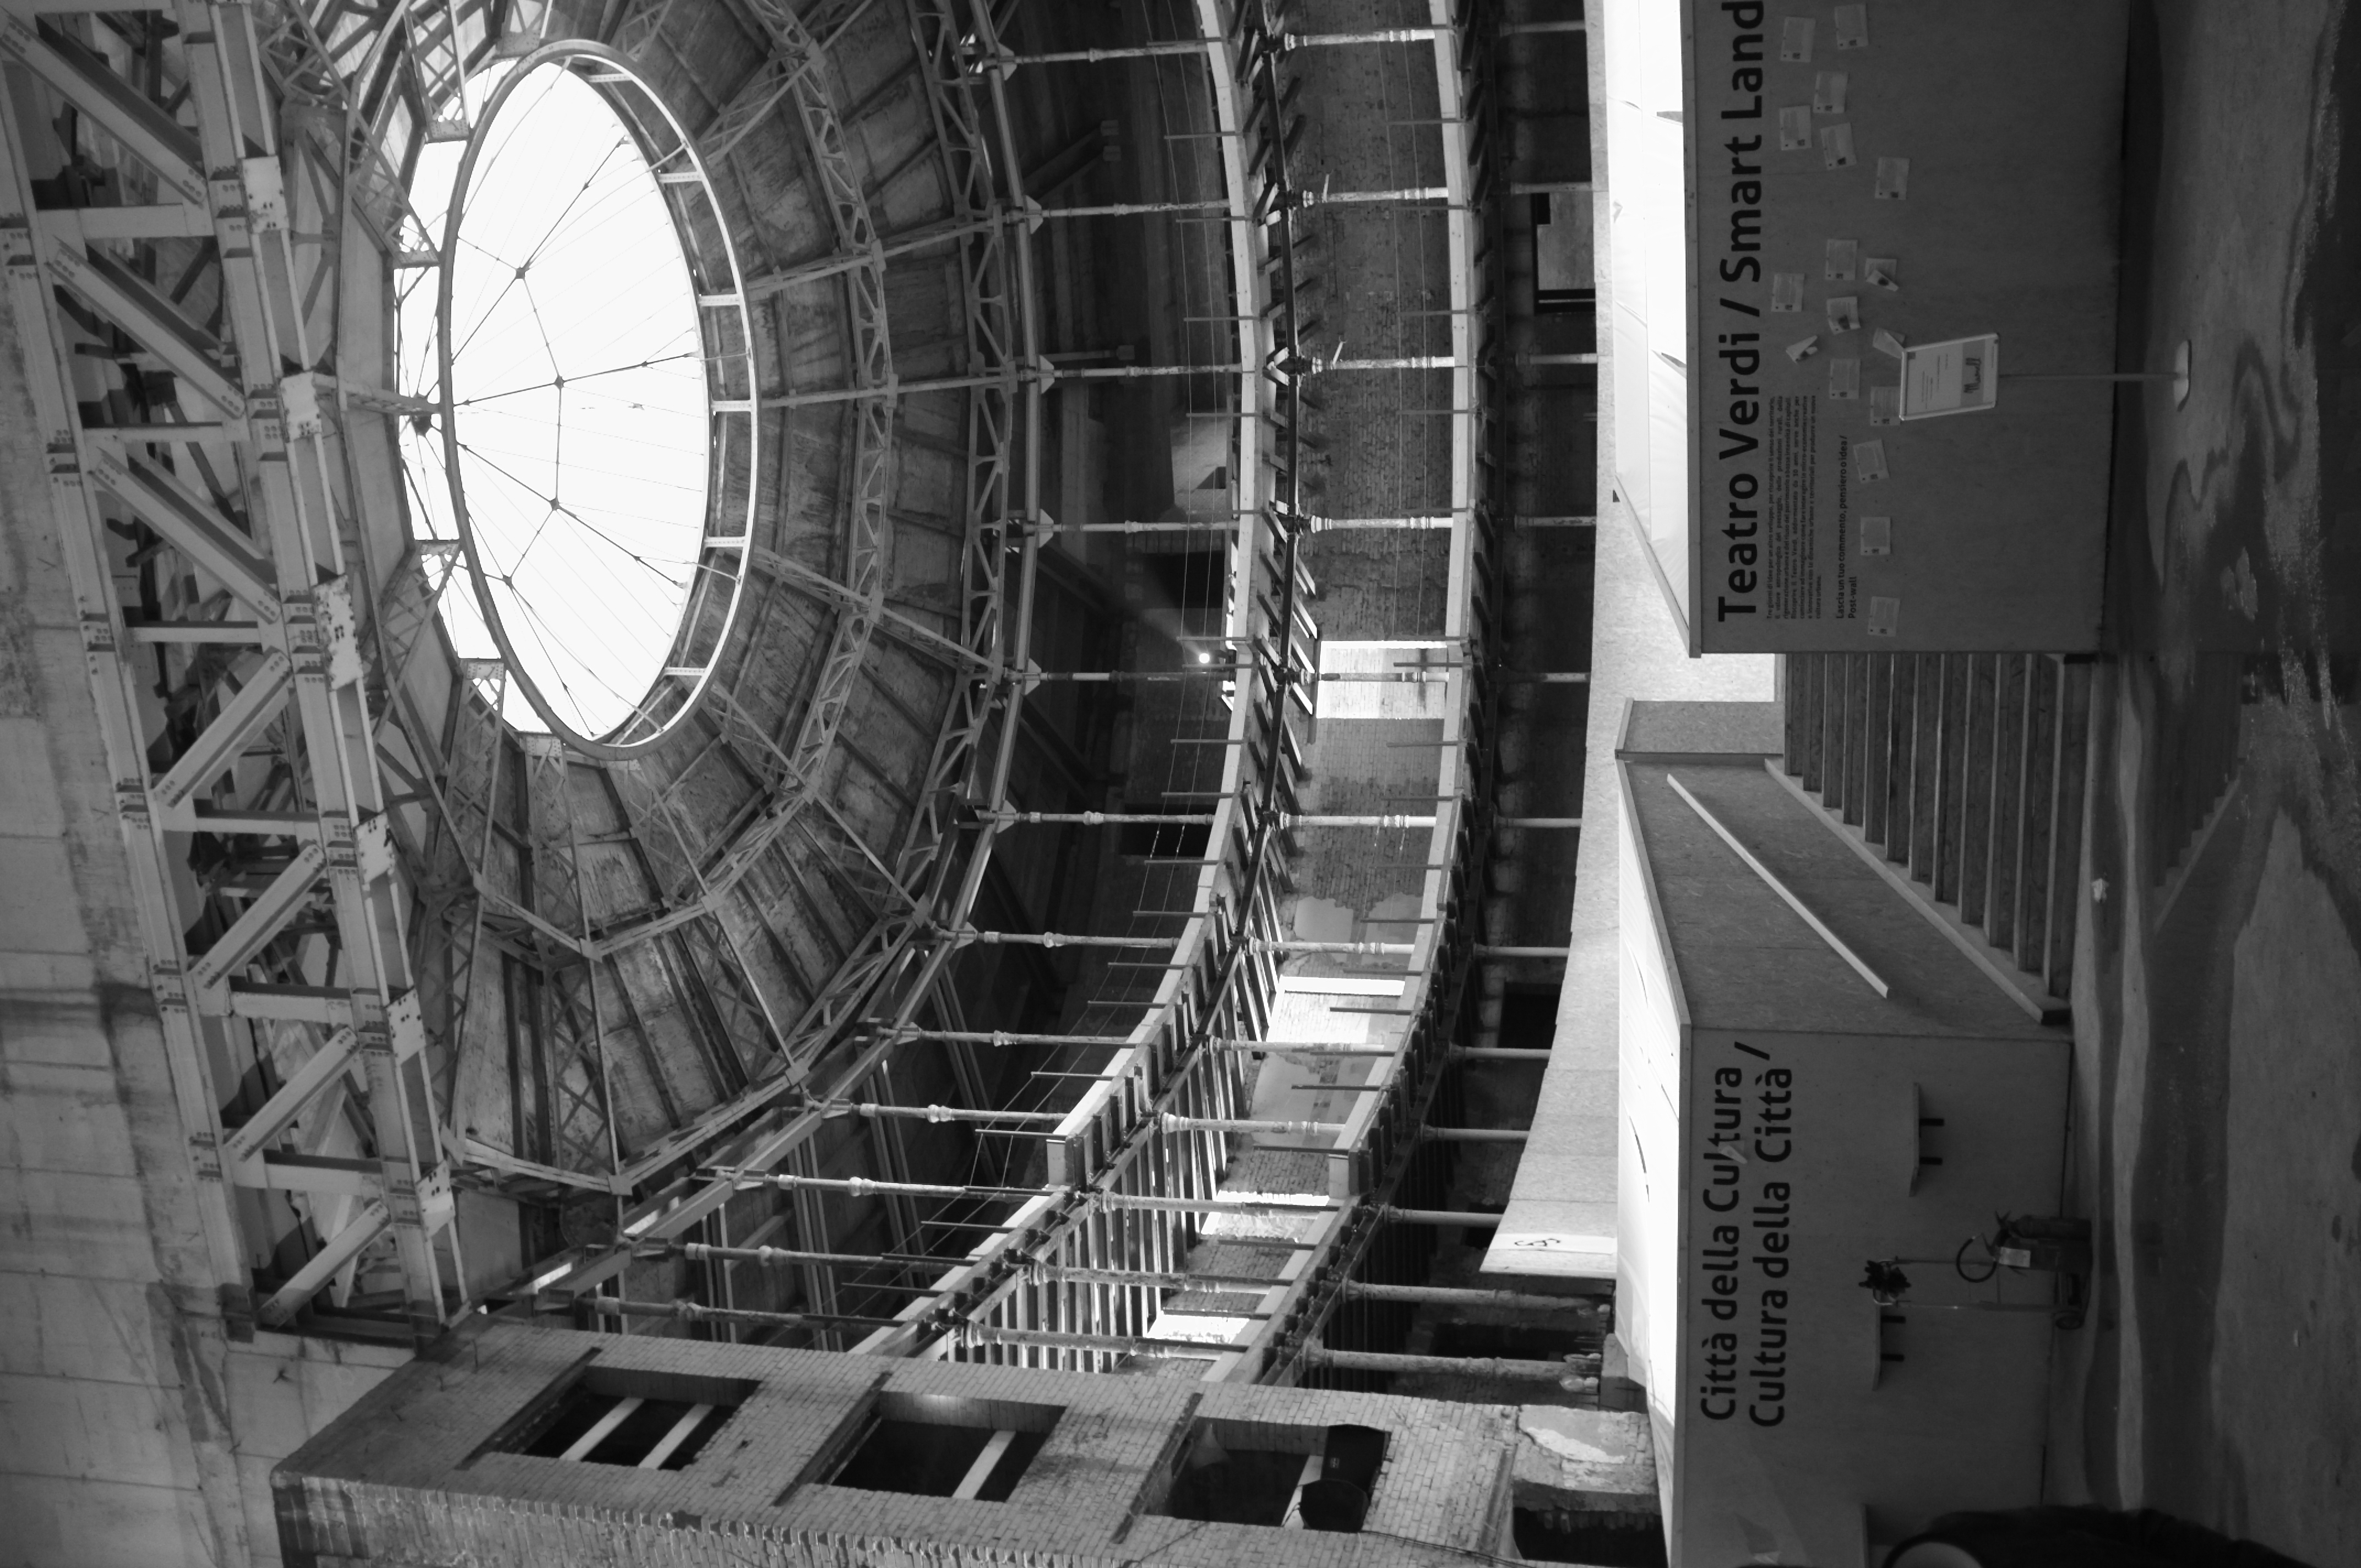
black and white, architecture, structure, italy, monochrome, stadium, arena, symmetry, italien, unesco, shape, worldheritage, welterbe, weltkulturerbe, culturalheritage, historiccities, urban area, monochrome photography, sport venue